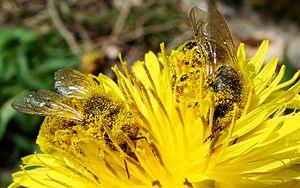
Deux Apis mellifera (Abeilles) butinant un pissenlit (Gros plan).